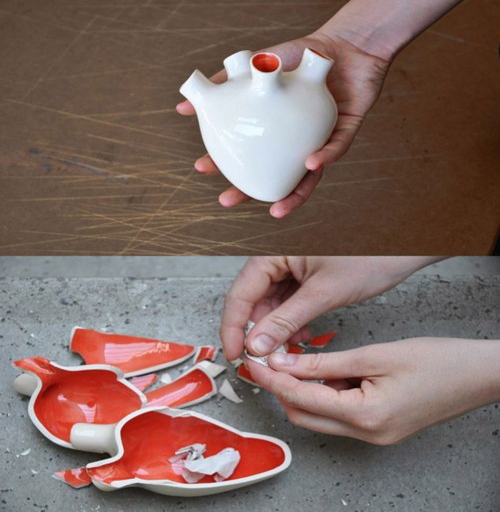
fill your heart with secrets , but the only way to read them is if you break your heart .